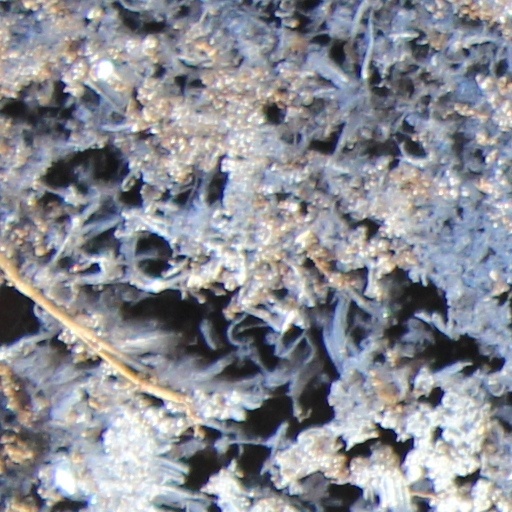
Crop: wheat